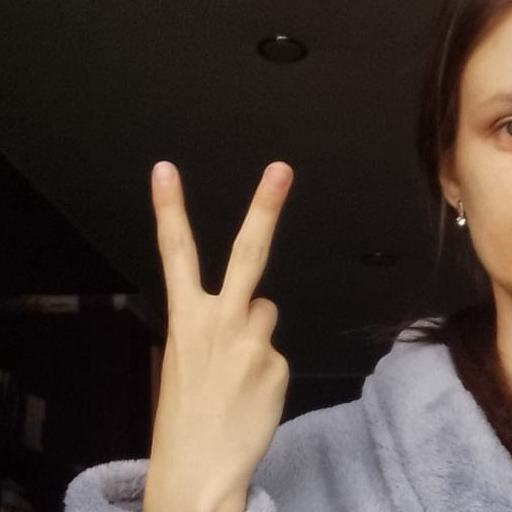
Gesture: peace_inverted